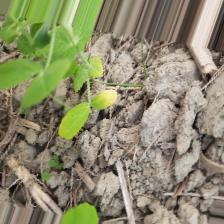
Label: Ascochyta blight